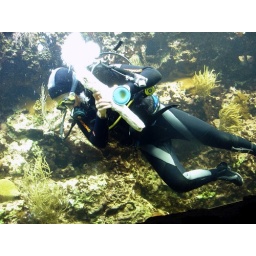
Schoonmaken van de ruiten in het Oceanium - Diergaarde Blijdorp - Rotterdam. Strange fish in the Oceanium. Cleaning the windows in the Oceanium - Zoo Blijdorp - Rotterdam